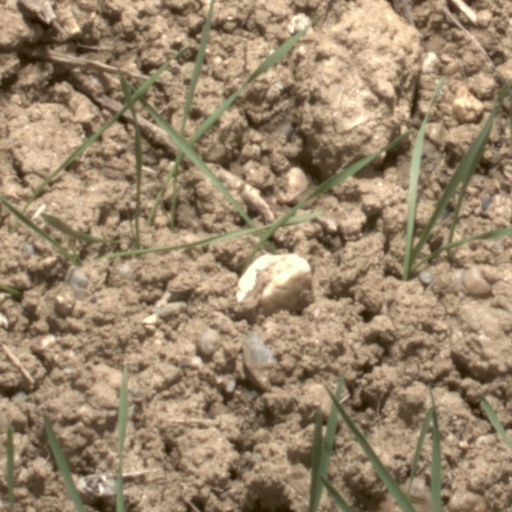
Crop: wheat